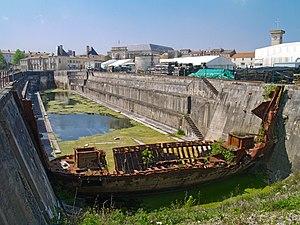
Rochefort (Charente-Maritime, France) - La forme Napoléon III, forme de radoub du XIXe siècle, avec les restes de son bateau-porte.
Cet article recense une partie des monuments historiques de la Charente-Maritime, en France.
Une forme de radoub est un bassin qui permet l’accueil de navires et leur mise à sec pour leur entretien, leur carénage, leur construction, voire parfois leur démantèlement.
Rochefort, appelée aussi Rochefort-sur-Mer, est une commune du Sud-Ouest de la France située dans le département de la Charente-Maritime. Ses habitants sont appelés les Rochefortais et les Rochefortaises.